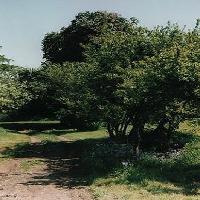
Weather: sun or clear